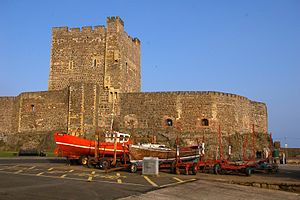
Carrickfergus Castle / Engelsk kontrol
Østmuren og keepen.
Carrickfergus Castle er en normannisk borg i Nordirland, der ligger i byen Carrickfergus i County Antrim, på nordkysten af af Belfast Lough. Slottet har været belejret af både skotterne, irerne, englænderne og franskmændene, og det har spillet en vigtig militær rolle frem til 1928. Det er et af de bedst bevarede middelalderbygninger i Nordirland. Det var strategisk godt beliggende idet 3/4 havde vand omkring sig. I dag er bliver slottet drevet og vedligehold af Northern Ireland Environment Agency som et historisk monument.